Canadian Army

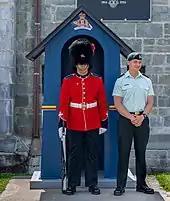
Members of the Royal 22 Regiment. The public duties soldier is wearing full dress while the other wears the service dress.

Field kitchens and catering are used to provide Canadian Army personnel fresh-cooked meals at bases and overseas operation centres. When fresh rations are not practical or available, Individual Meal Packs (IMPs) are issued instead. There are also patrol packs, which are small high-protein snack-type foods (such as beef jerky or shredded cheese) and boxed lunches (consisting of assorted sandwiches, juice, fruit, pasta and a dessert) provided for soldiers to consume in situations in which meal preparation is not possible.